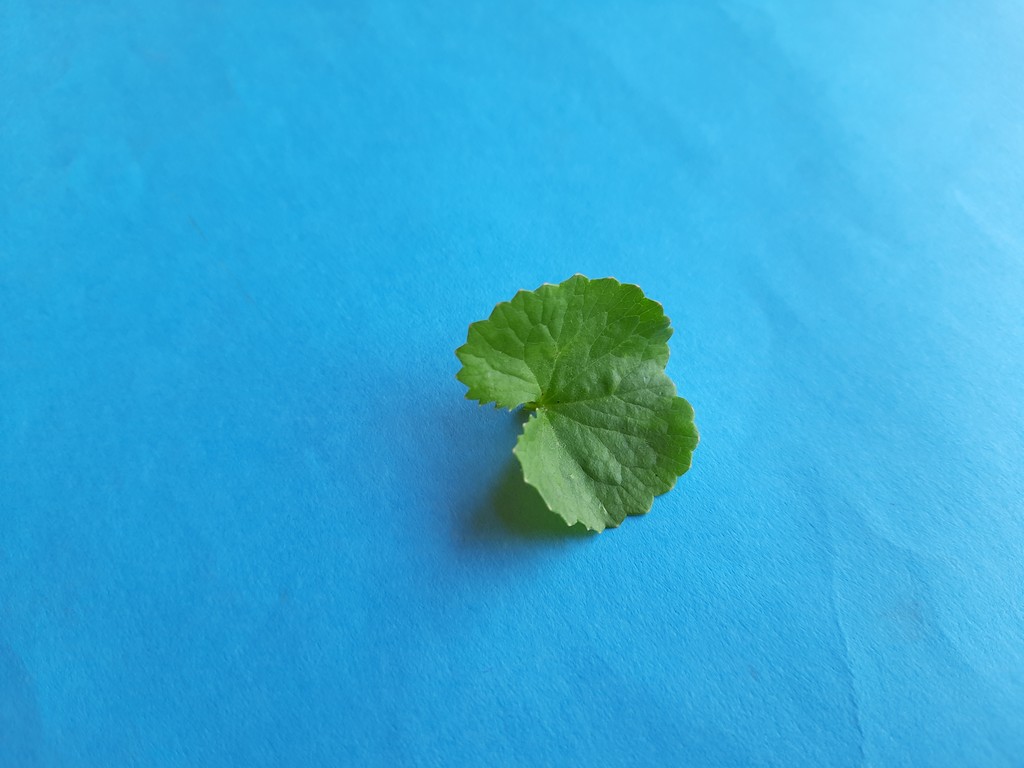
Label: Healthy